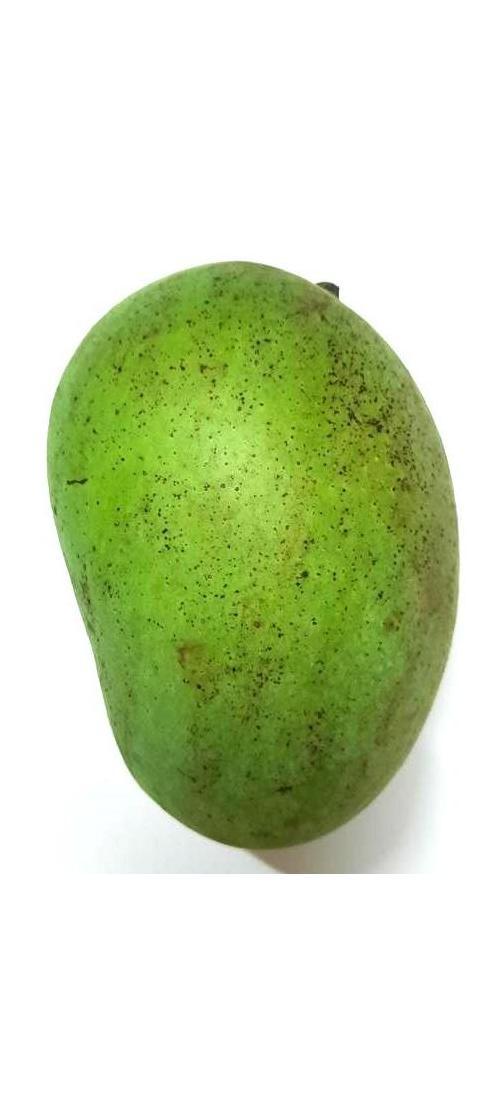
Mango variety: Shada